Episcopal Diocese of Michigan

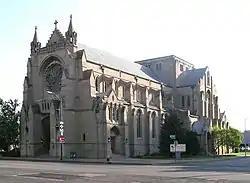
Cathedral Church of Saint Paul on Woodward Avenue in Detroit, Michigan.

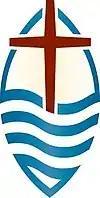
Logo of the Diocese of Michigan

The Episcopal Diocese of Michigan was organized In the fall of 1832 by parishes in Detroit, Ann Arbor, Troy, Monroe, Ypsilanti and Tecumseh. It became the 21st diocese of the Episcopal Church of the United States. From its beginning, St. Paul's Church in Detroit (the current Cathedral) served, initially informally until the formal designation in 1912, as the see of the diocese, and the early bishops served as rector of St. Paul's.